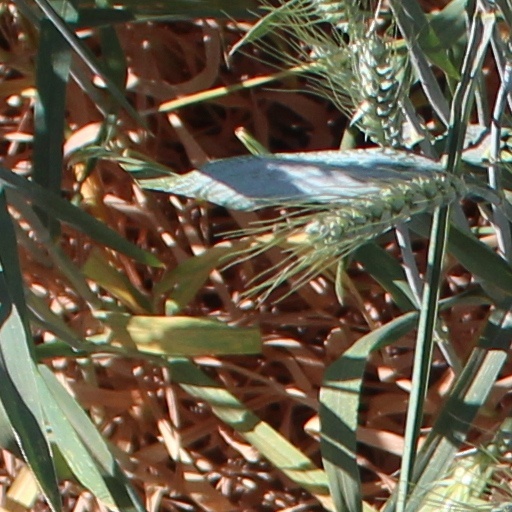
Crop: wheat